Unofficial Saint Patrick's Day

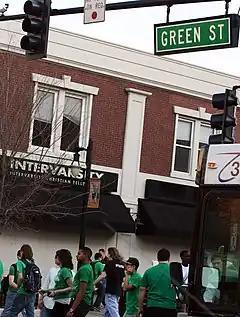
Students dressed in green for Unofficial, on Green Street in Champaign, 2009

Unofficial Saint Patrick's Day, commonly known as Unofficial, is an annual holiday at the University of Illinois Urbana-Champaign. It is celebrated by students starting on the first Friday of March, with celebrations continuing throughout the weekend, as an alternative to Saint Patrick's Day, which has historically fallen during the university's spring break.